Saul Griffith

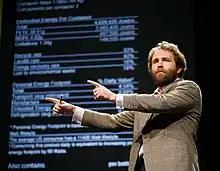
Saul Griffith giving a talk at Poptech 2008

Griffith used to live in San Francisco. As of 2022, he has relocated to Australia, living in Wollongong.